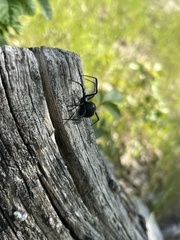
Species: Lactrodectus_hesperus